Electoral district of Counties of Gloucester, Macquarie, and Stanley

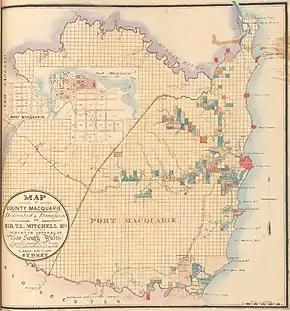
Macquarie county in the 1840s

The Electoral district of Counties of Gloucester, Macquarie, and Stanley and from 1851, Gloucester and Macquarie, was an electorate of the partially elected New South Wales Legislative Council, created for the first elections for the Council in 1843.